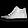
Label: Sneaker